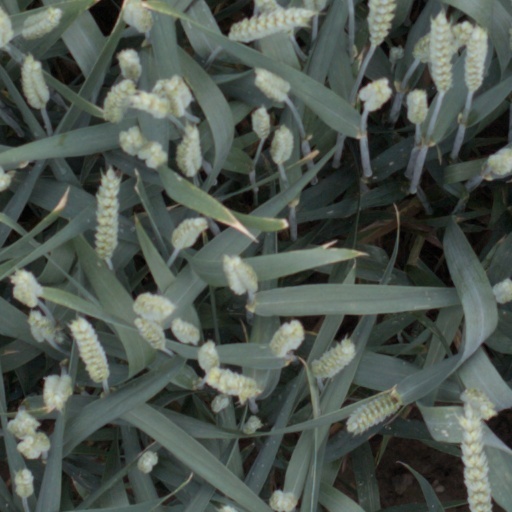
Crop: wheat